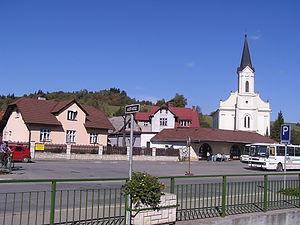
Hošťálková est une commune du district de Vsetín, dans la région de Zlín, en Tchéquie. Sa population s'élevait à 2 206 habitants en 2018.